Utrecht Psalter

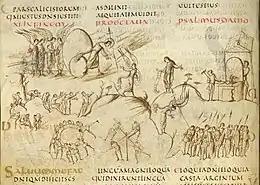
Psalm 11

The entire volume contains 108 vellum leaves, approximately in size. The pages are formed by quires of 8 pages folded (Birch, 64, 67). There was probably at least an author portrait of David at the start, and the surviving text begins with a large initial with insular-style interlace (picture at top).